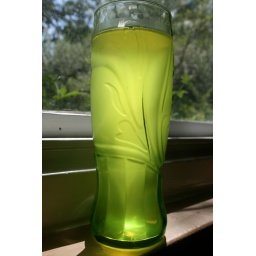
Just some mountain dew in a lime green coke glass from McD